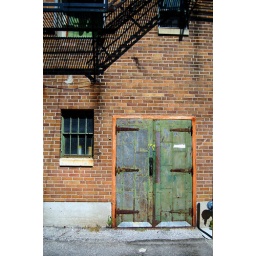
A green door in an alley in Iowa Falls, IA.